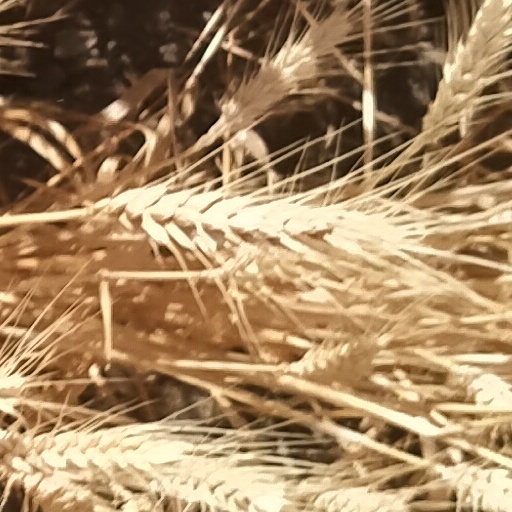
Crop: wheat